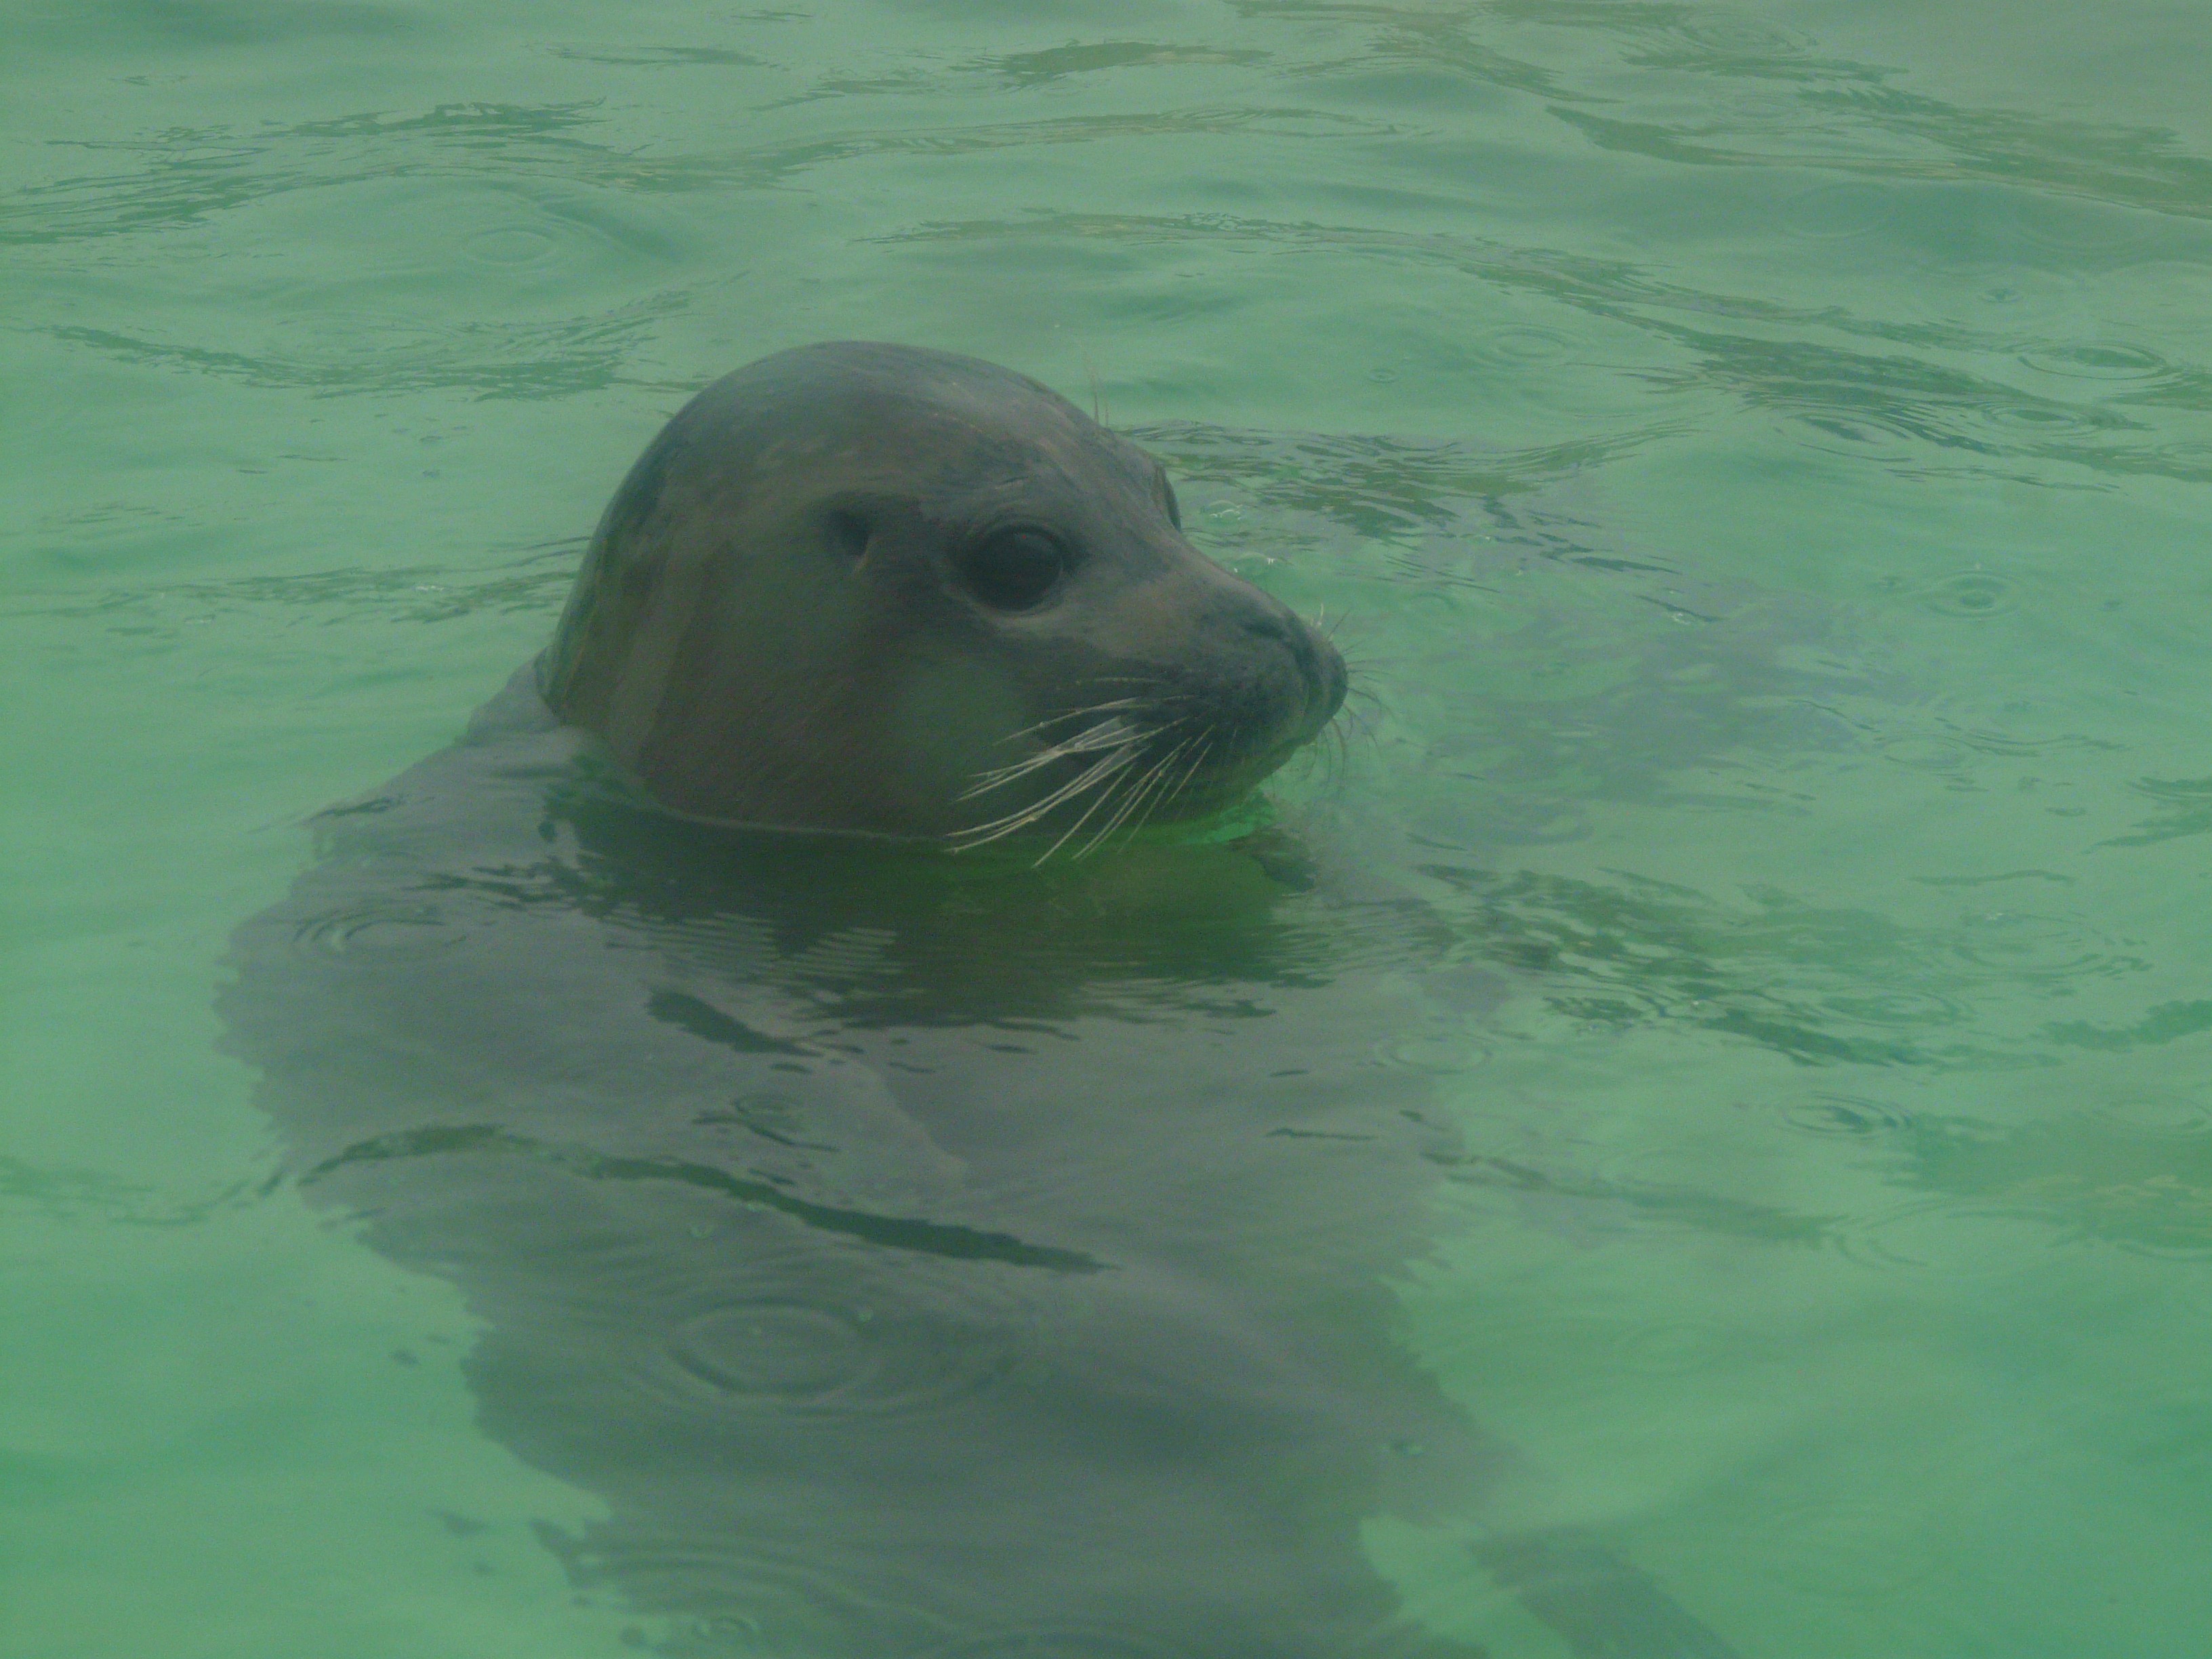
sea, ocean, biology, mammal, seal, aquarium, seals, vertebrate, dolphin, harbor seal, robbe, seal station, dog seal, marine mammal, phoca vitulina, marine biology, care station